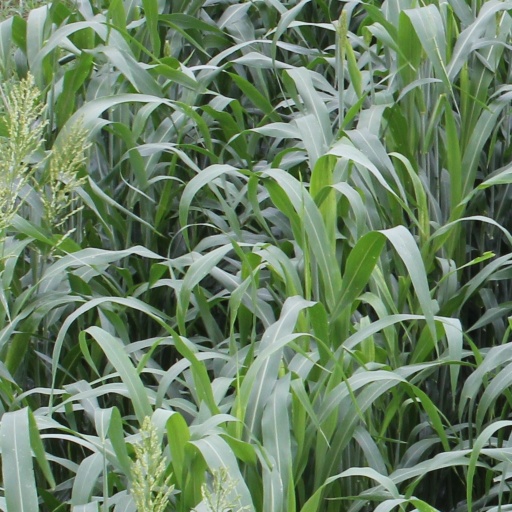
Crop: sorghum